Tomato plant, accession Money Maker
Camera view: horizontal (90 deg, fisheye); turntable rotation: 150 degrees
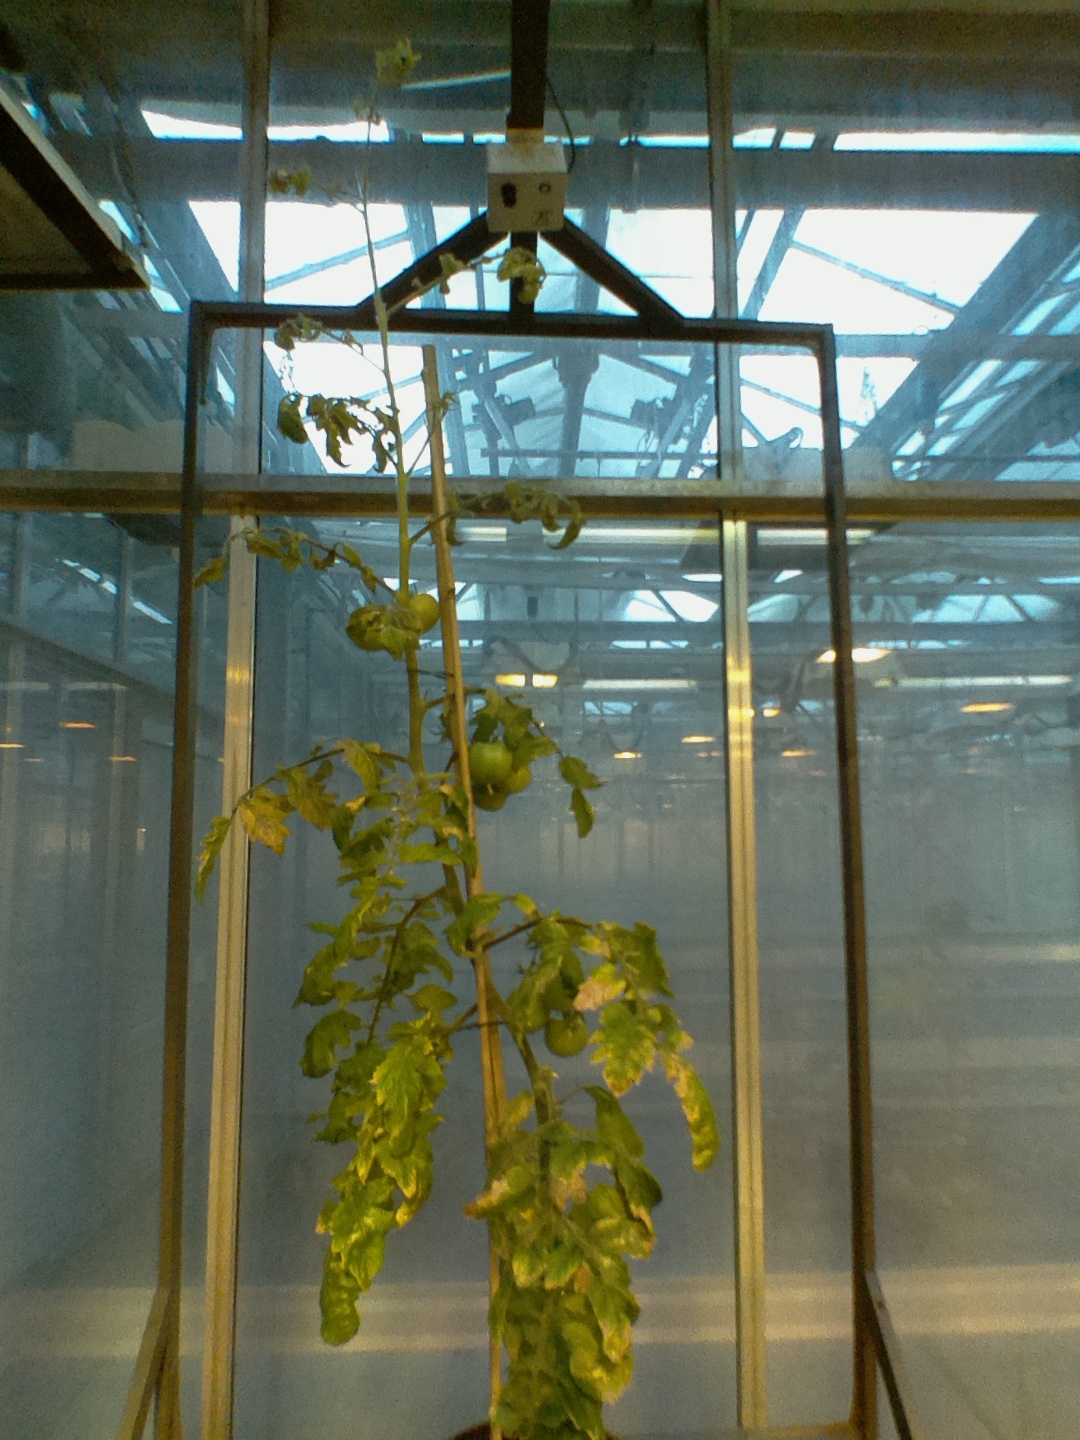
BBCH growth stage 79: 90% -100% of final fruit size